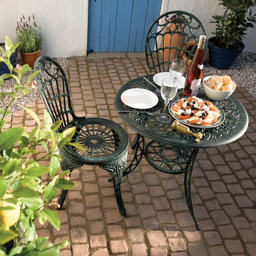
even in the smallest spaces , it 's possible to create your own small patio area - a place to relax and enjoy the garden .